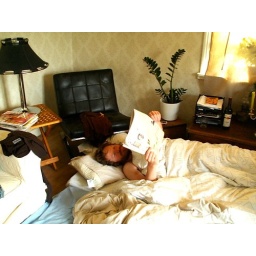
August 2006. Erik reading the morning paper in Bispberg, on the floor in Helena and Peter's lovely cottage.